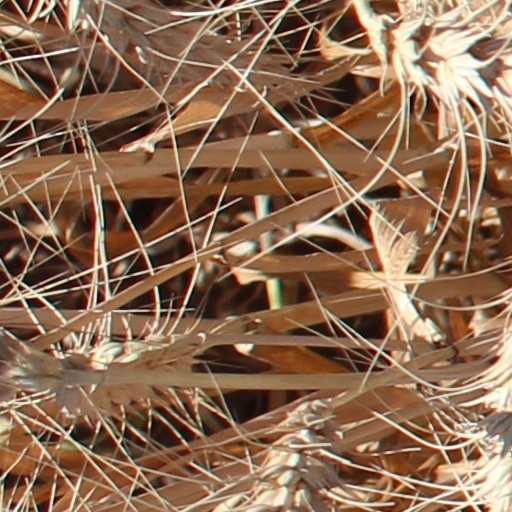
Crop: wheat